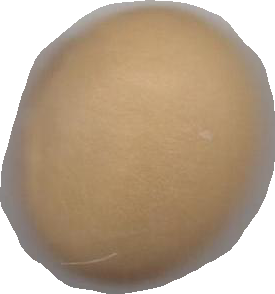
Variety: Dega